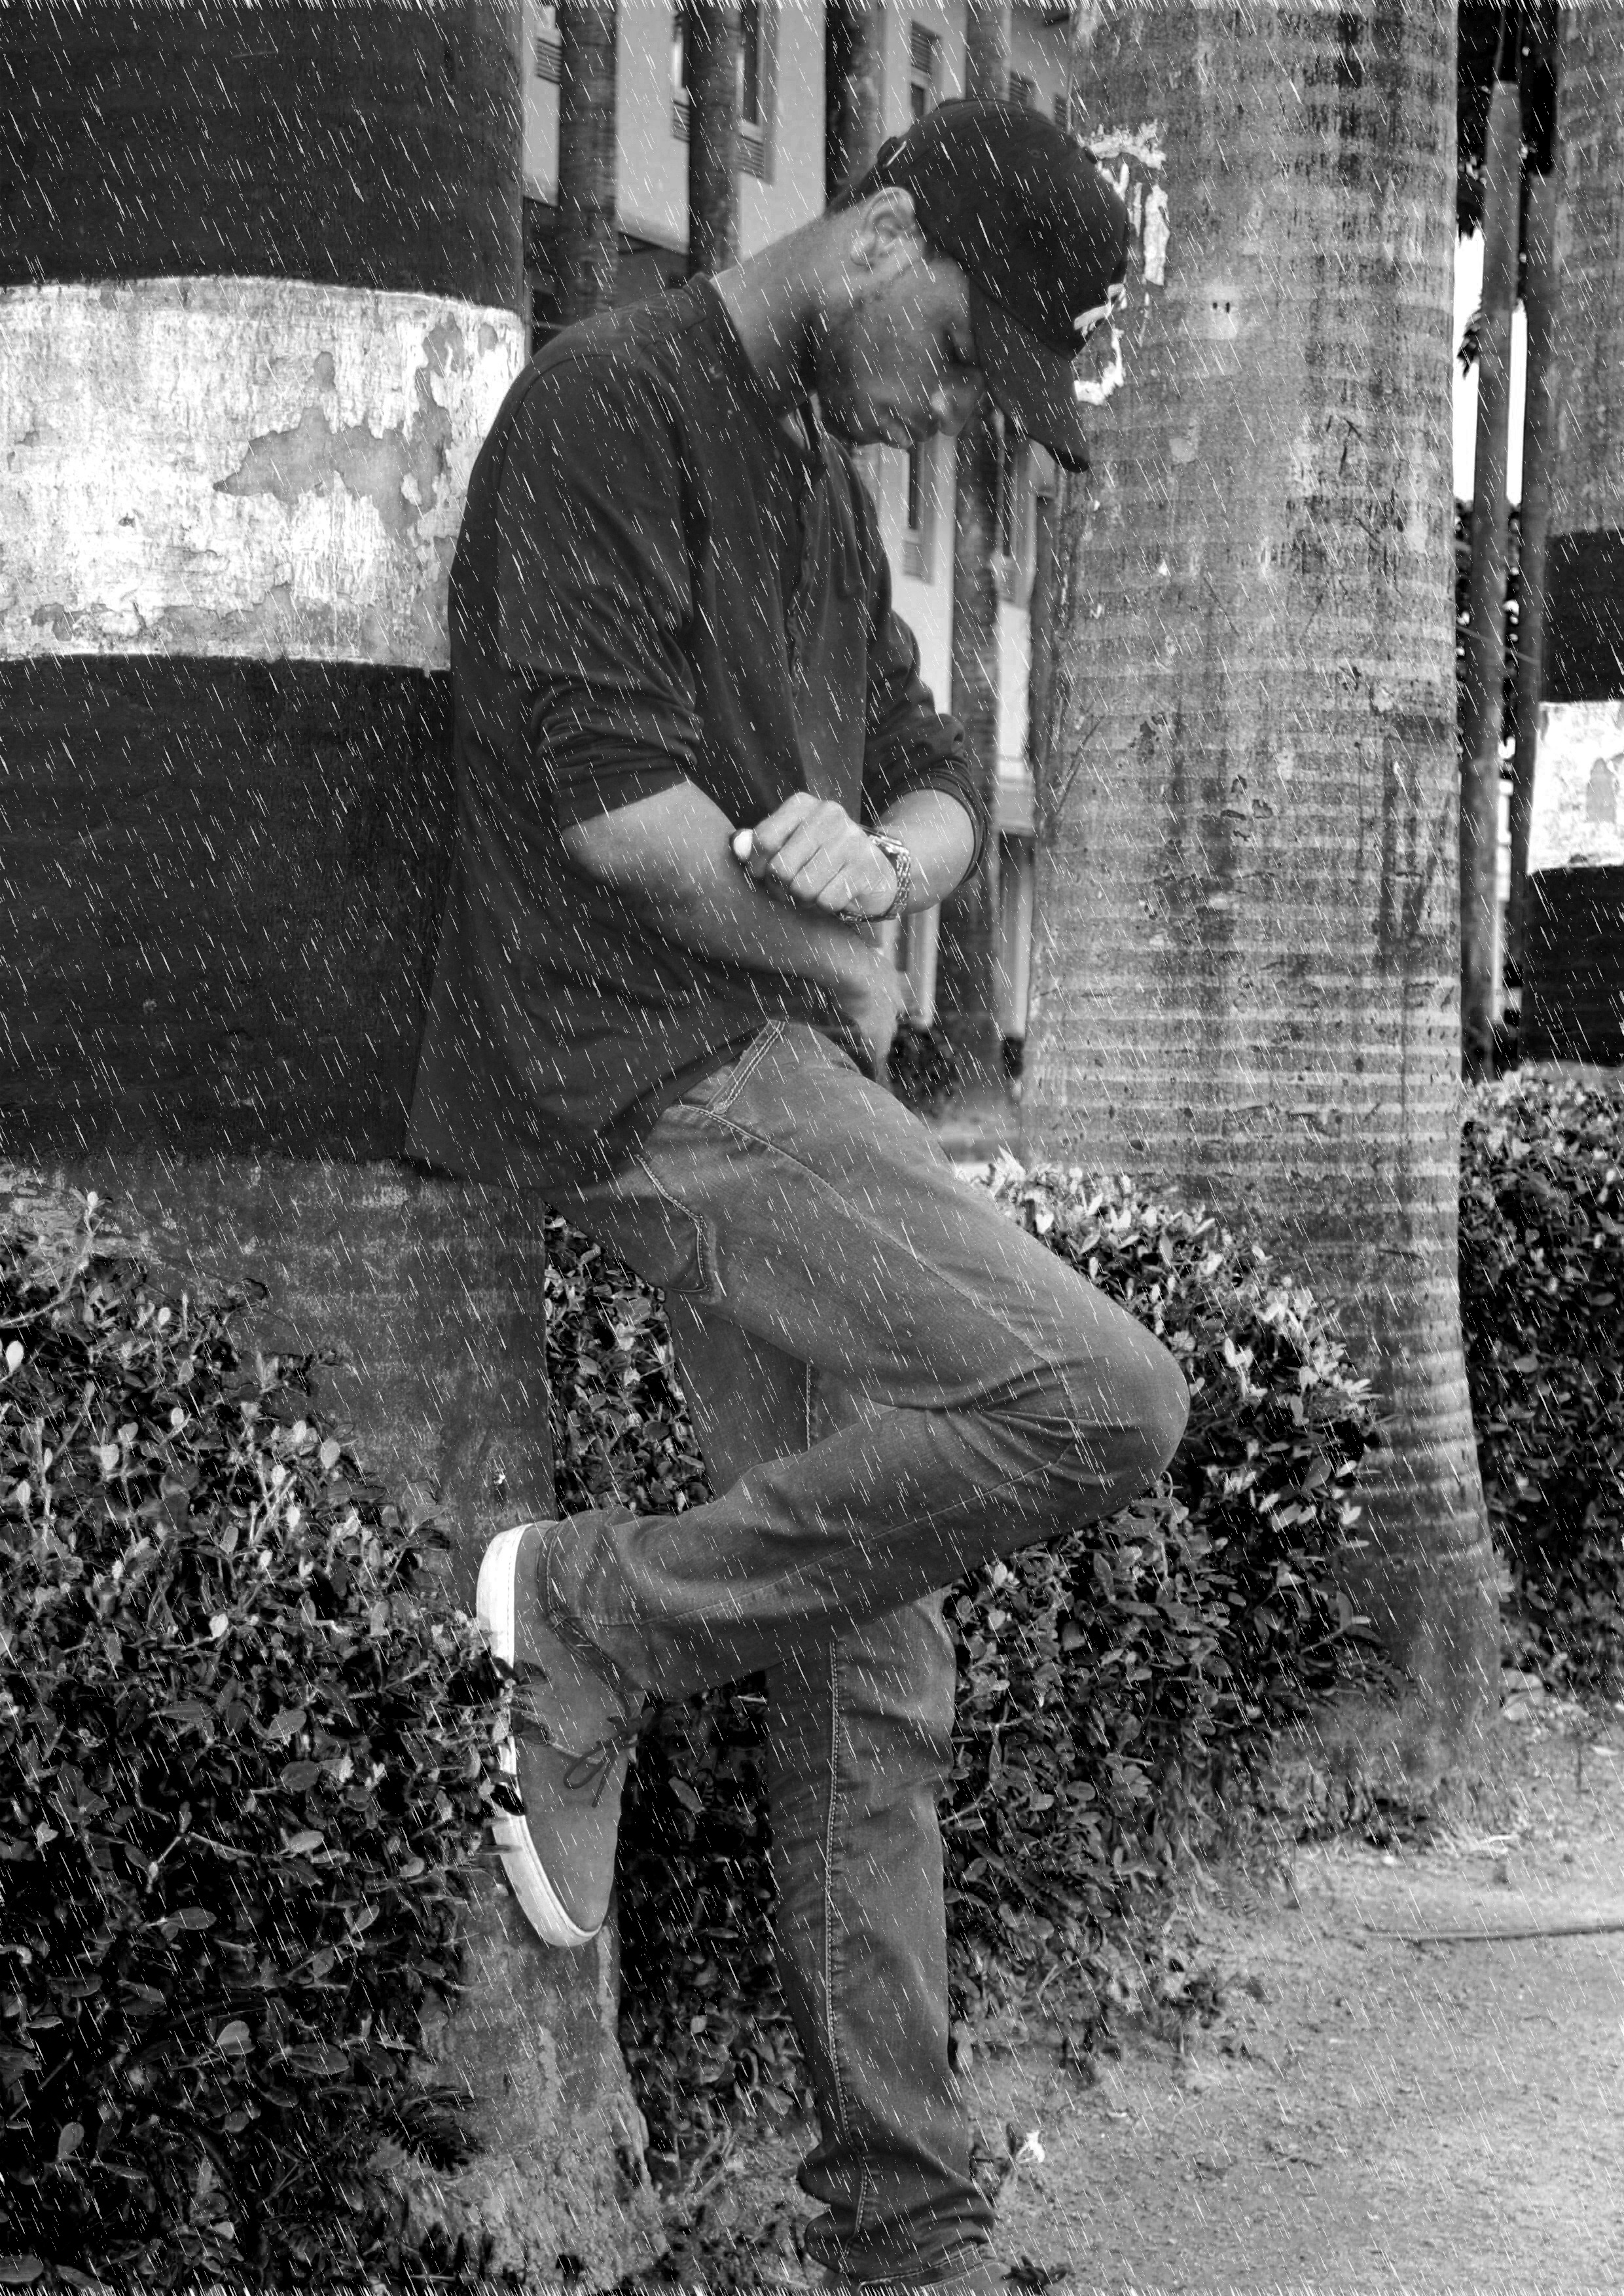
black and white, road, white, street, photography, statue, waiting, sitting, black, monochrome, photograph, style, image, young man, swagger, under rain, looking time, monochrome photography, human positions